Interstate 84 in New York

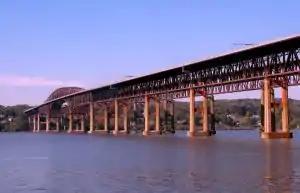
Newburgh–Beacon Bridge

I-84 enters New York near Port Jervis via a long bridge that crosses both the Delaware and Neversink rivers just above their confluence. This bridge is owned and maintained by the NYSDOT, including the portion in Pennsylvania. South of the road at the confluence is Tri-State Rock, where New Jersey, New York and Pennsylvania converge. For its first mile in New York, the Interstate is immediately north of the New Jersey state line in the city of Port Jervis. The first exit is signed for US 6 and New Jersey Route 23, which begins just south of the exit.